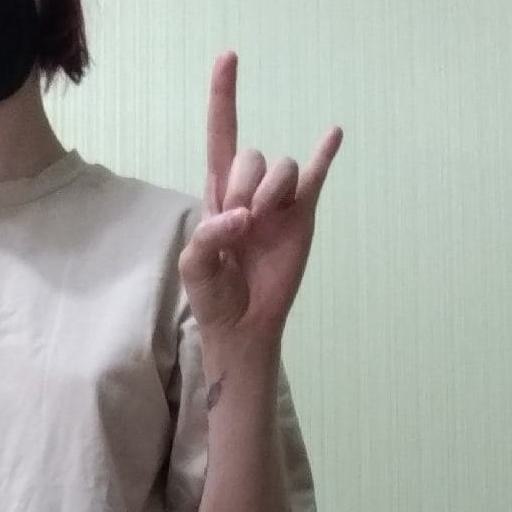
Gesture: rock